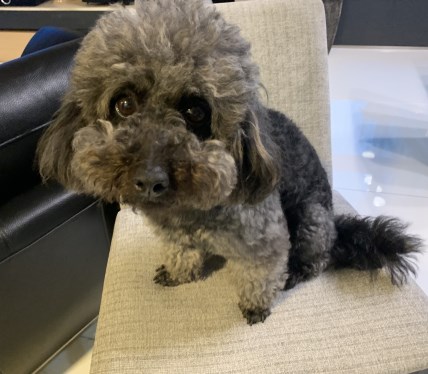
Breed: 7449-n000128-teddy